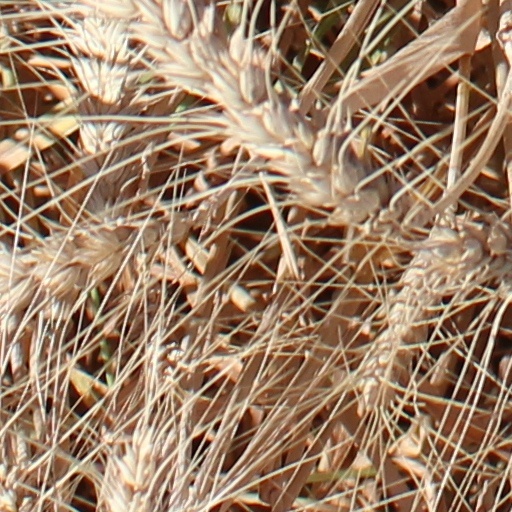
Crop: wheat